History of Bourbon Sicily

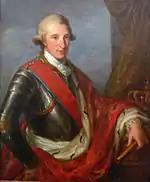
Ferdinand III of Bourbon, king of Sicily

Louis XV of France made a family pact with Bourbon Spain by which the two nations swore to protect each other (El Escorial, Nov. 7, 1733). This pact promised the King of Spain's eldest son born to his second wife, the Duke of Parma and Piacenza, Charles Sebastian of Bourbon, the southern European domains of the Holy Roman Empire, i.e., both Kingdoms of Naples and Sicily, which were, however, to be kept strictly separate from the Spanish throne.